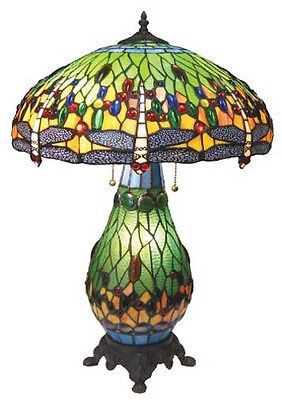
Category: lamp